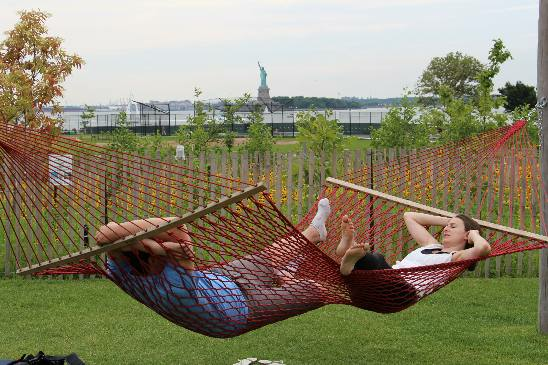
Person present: Yes